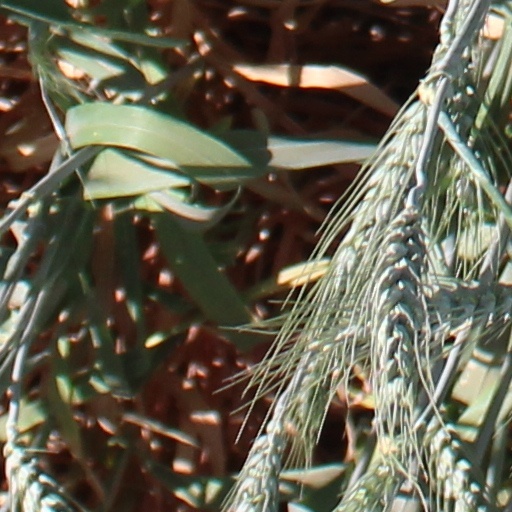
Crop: wheat